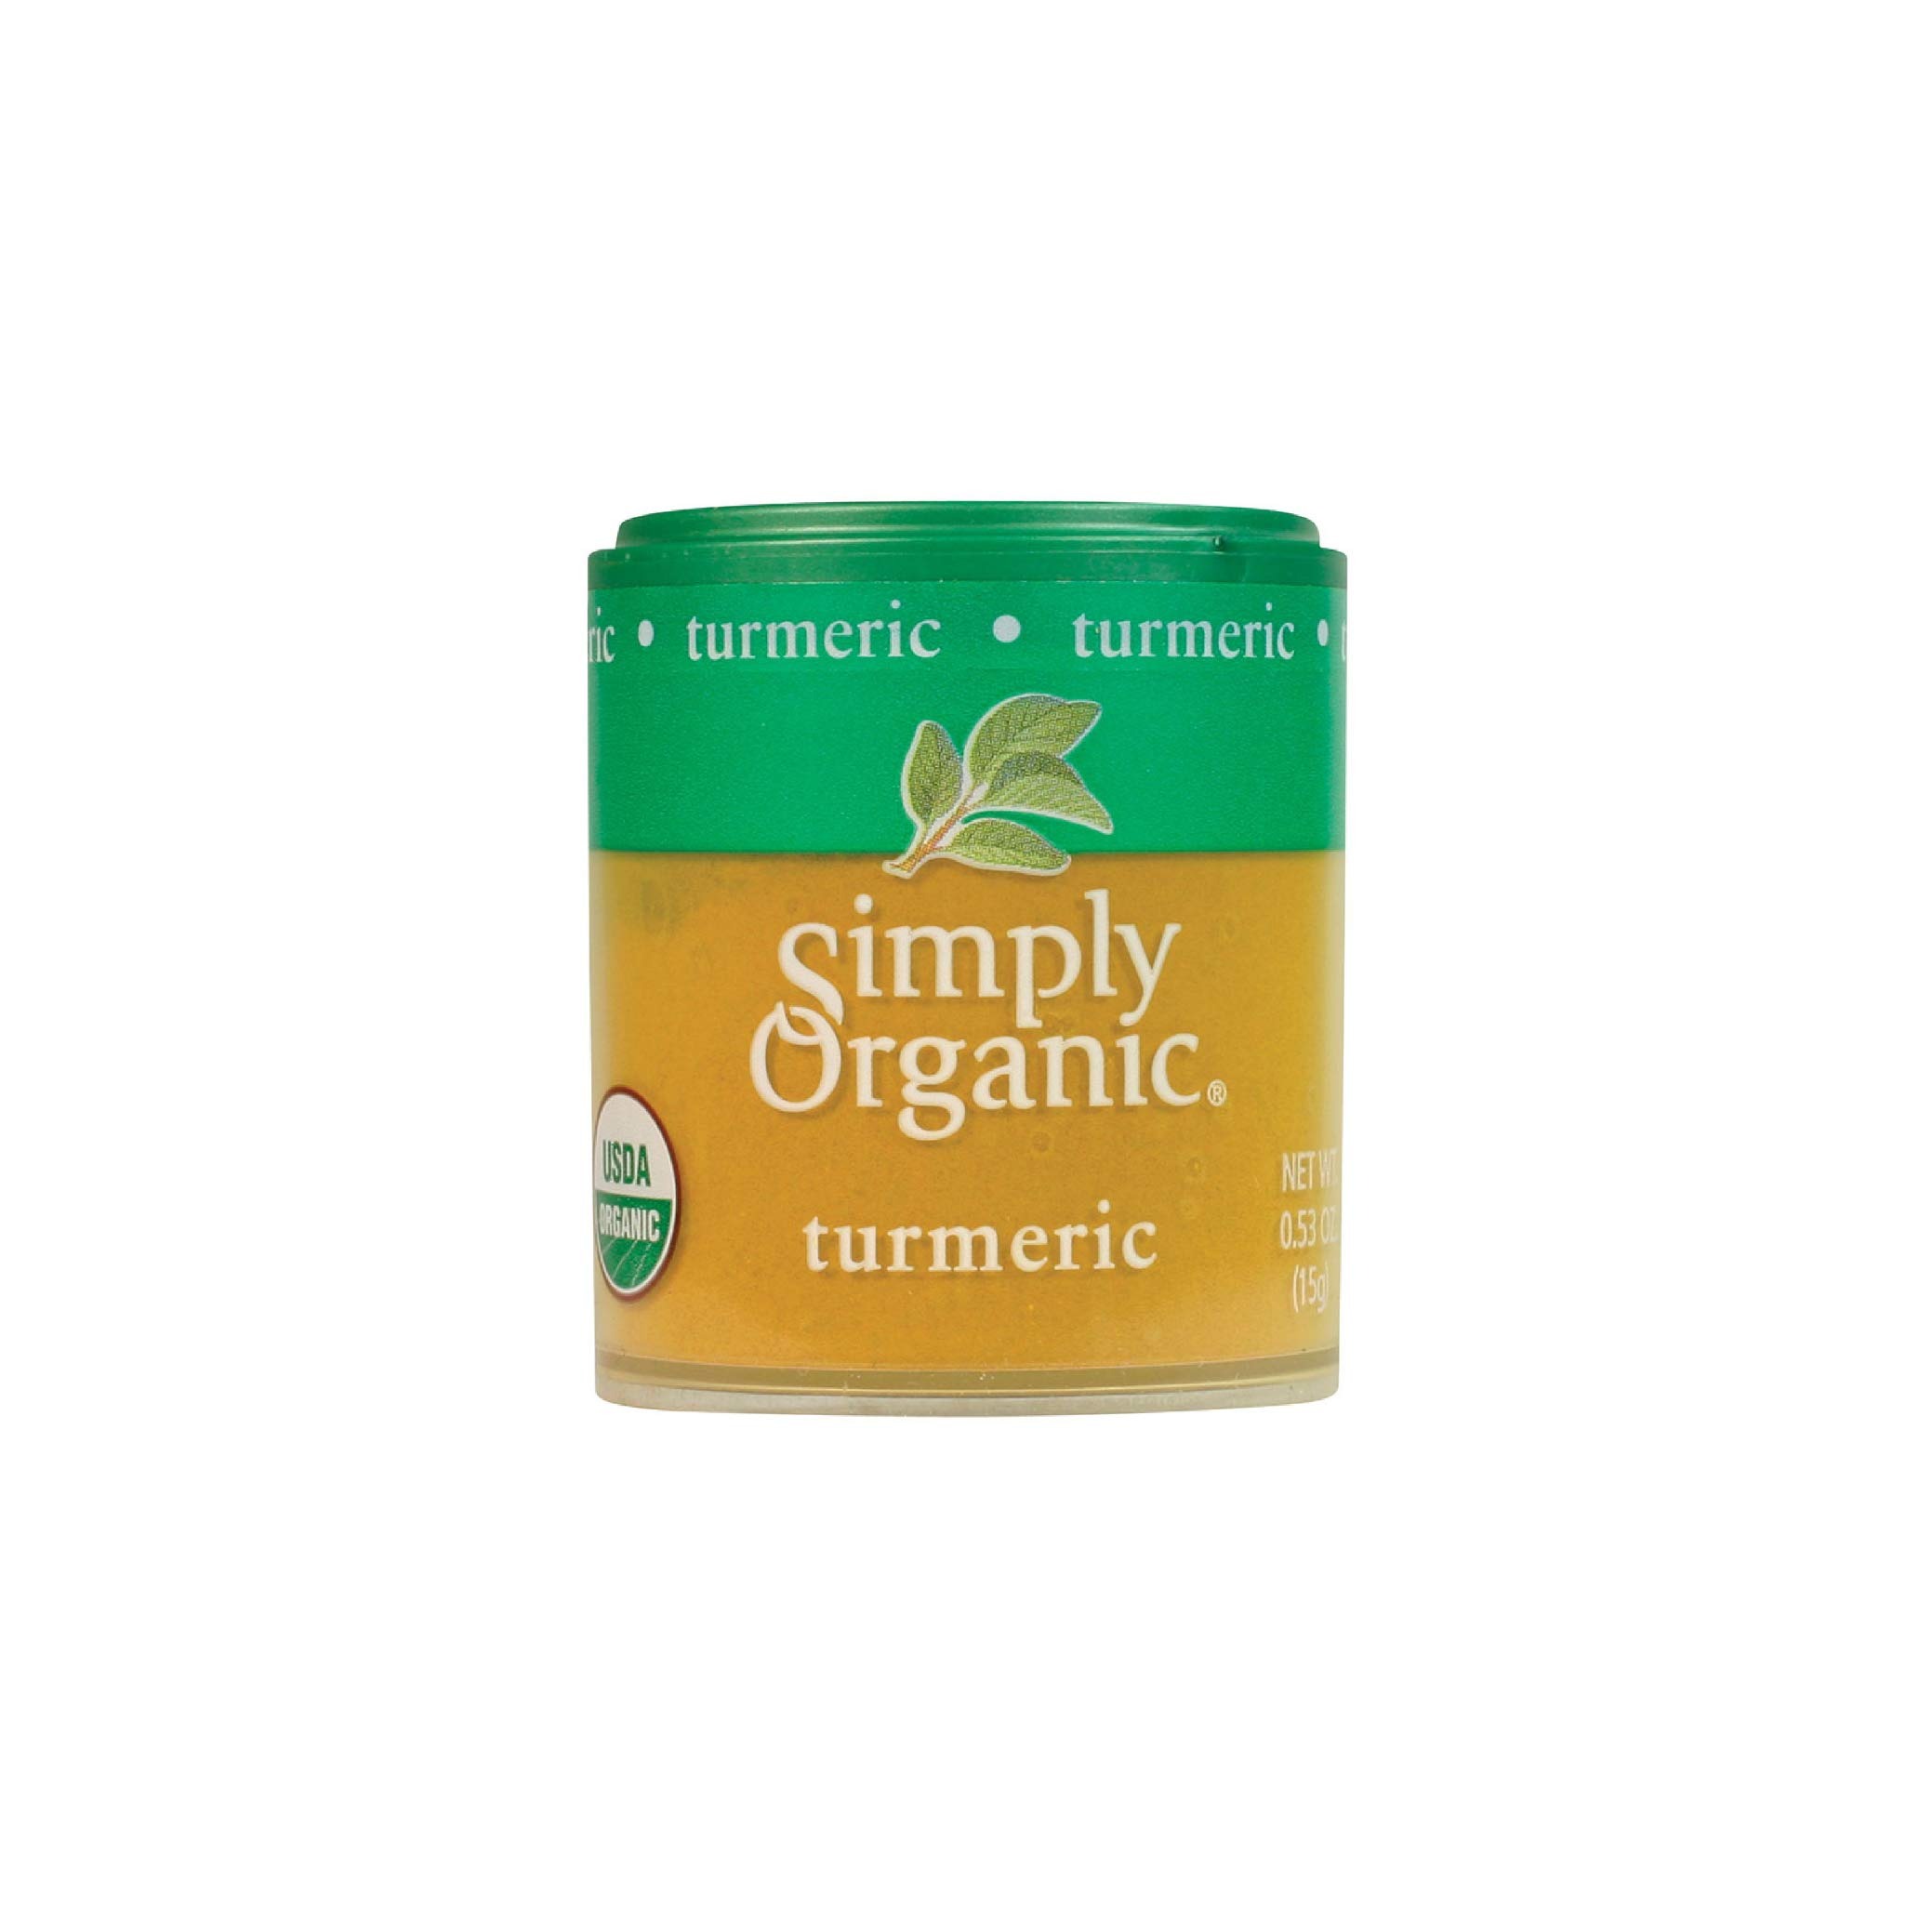
Item Name: Simply Organic Ground Turmeric Root, Certified Organic | 0.53 oz | Pack of 3
Bullet Point 1: ORGANIC TURMERIC ROOT – We get serious with potency. Our ground turmeric (Curcuma longa) root contains a minimum of 4% curcumin — the key component people look for. No GMOs. No ETO (considered carcinogenic by the EPA). Not irradiated. Certified Organic by QAI. Kosher Certified by KSA. Deep, golden-yellow hue. Pungent, distinctive aroma. This is the spice that gives curry powder its signature color.
Bullet Point 2: VERSATILE INGREDIENT – This turmeric root is ground into a powder to both enhance the flavor and bring out a yellowish-gold color. Use some in biscuit mixes, sauces, and mustard, or add some to enhance your latest baked dish. Its golden touch of color brings a bitter flavor to deliver that mustard-like appeal to your table.
Bullet Point 3: CERTIFIED ORGANIC – Simply Organic Ground Turmeric Root is sourced from India, Guatemala, and Nicaragua using organic and non-irradiated methods. Our ground Turmeric is also kosher. There are no artificial additives or chemicals used at any stage of growing and manufacturing.
Bullet Point 4: PURE AND POTENT FLAVOR - Simply Organic believes in pure and potent flavor grown at the source. Our rigorous standards mean that we know precisely what you’re getting, and from where. All of our products are grown and processed without the use of toxic pesticides, irradiation, or GMOs.
Bullet Point 5: ABOUT US - Simply Organic is a 100% certified organic line of spices, seasoning mixes, and baking flavors. Our pure, potent spices, seasonings and extracts bring real bite to everything you make, eat and share. Our goal, through our Simply Organic Giving Fund, is to help the millions of food insecure by not only providing funds and support to make organic food more accessible, but also in developing the next generation of leaders in sustainable and socially just organic agriculture.
Product Description: We get personal. We co-invest in projects that help our turmeric farmers consistently grow the best crop. Peermade Development Society Organic Spices (PDS) was established to convert small-scale farms to organic production and create sustainable incomes for farmers in India. Together, we helped 100+ farmers move to organic cultivation of heirloom varieties of turmeric, which yield the highest curcumin content. We’re buying all of the turmeric the project produces, ensuring their ability to continue growing heirloom turmeric and guaranteeing them a profitable market. You won’t get this anywhere else.<br><br> Best Uses:<br> This is your must-have spice for curry powders, Asian and East Indian dishes, and Golden Milk. And for when you want a great flavor bite in pickles, dressings, eggs, cauliflower and rice dishes.<br><br> Features:<br> - 0.53 oz bottle<br> - Organic, kosher, non-irradiated<br> - 4% curcumin content<br> - Bitter, earthy flavor with a vibrant, yellow-gold color<br> - Botanical name: Curcuma Longa
Value: 1.59
Unit: Ounce

Price: 2.79